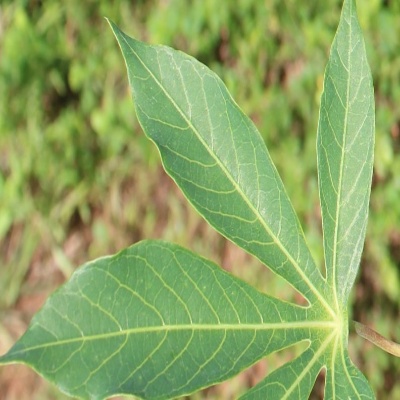
Crop: Cassava
Condition: healthy